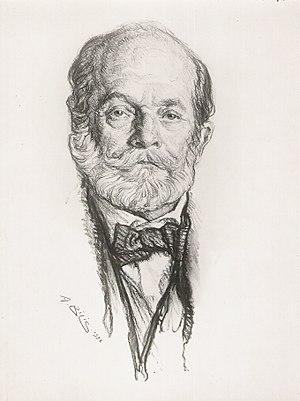
Auguste Perret architecte 1932